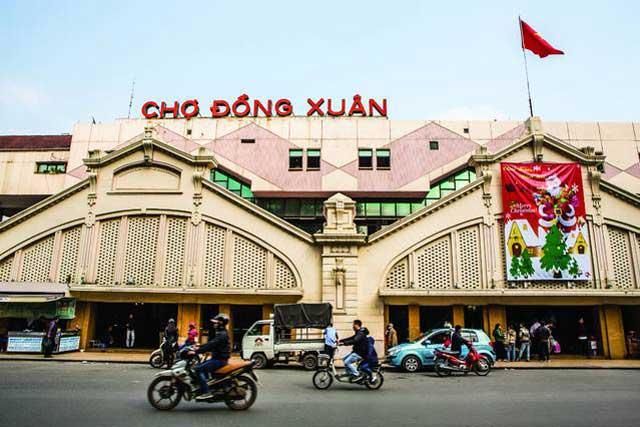
có một vài người đang xuất hiện ở trước cổng vào của khu chợ